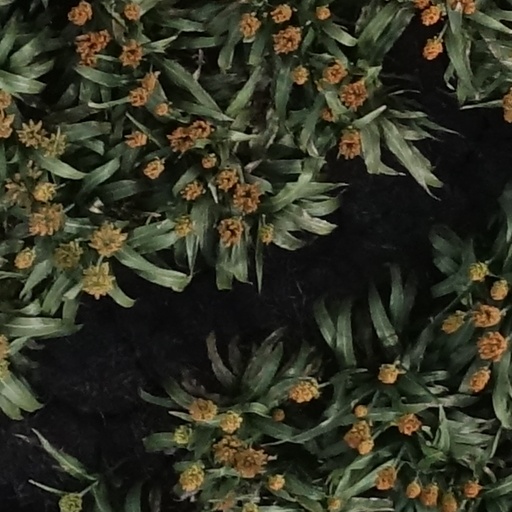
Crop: sorghum